Rail transport in Romania

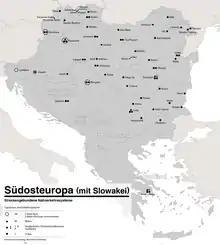
Map of suburban railways, rapid transit and light rail transit systems, tram, trolleybus in Southeast Europe in 2011

Rail transport in Romania goes back to the Austrian Empire, when in 1857 the line between Timișoara and Szeged (now Hungary) opened. The first railway line on territory of the Kingdom of Romania opened in 1869. It linked Bucharest and Giurgiu. Electrification of the Romanian railway network was expedited during the 1950s and 1960s while the country was under a communist regime.